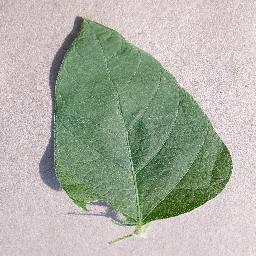
Label: Soybean___healthy